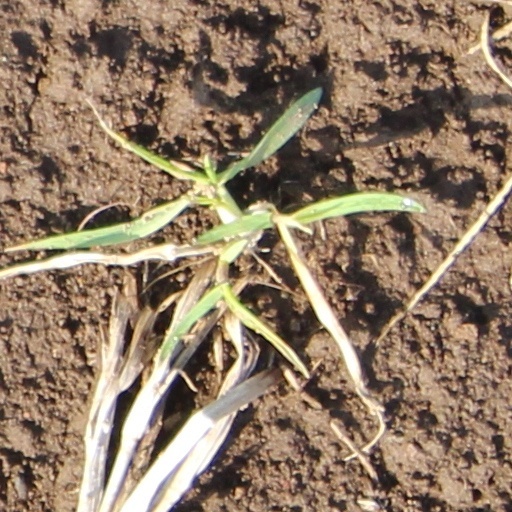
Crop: wheat